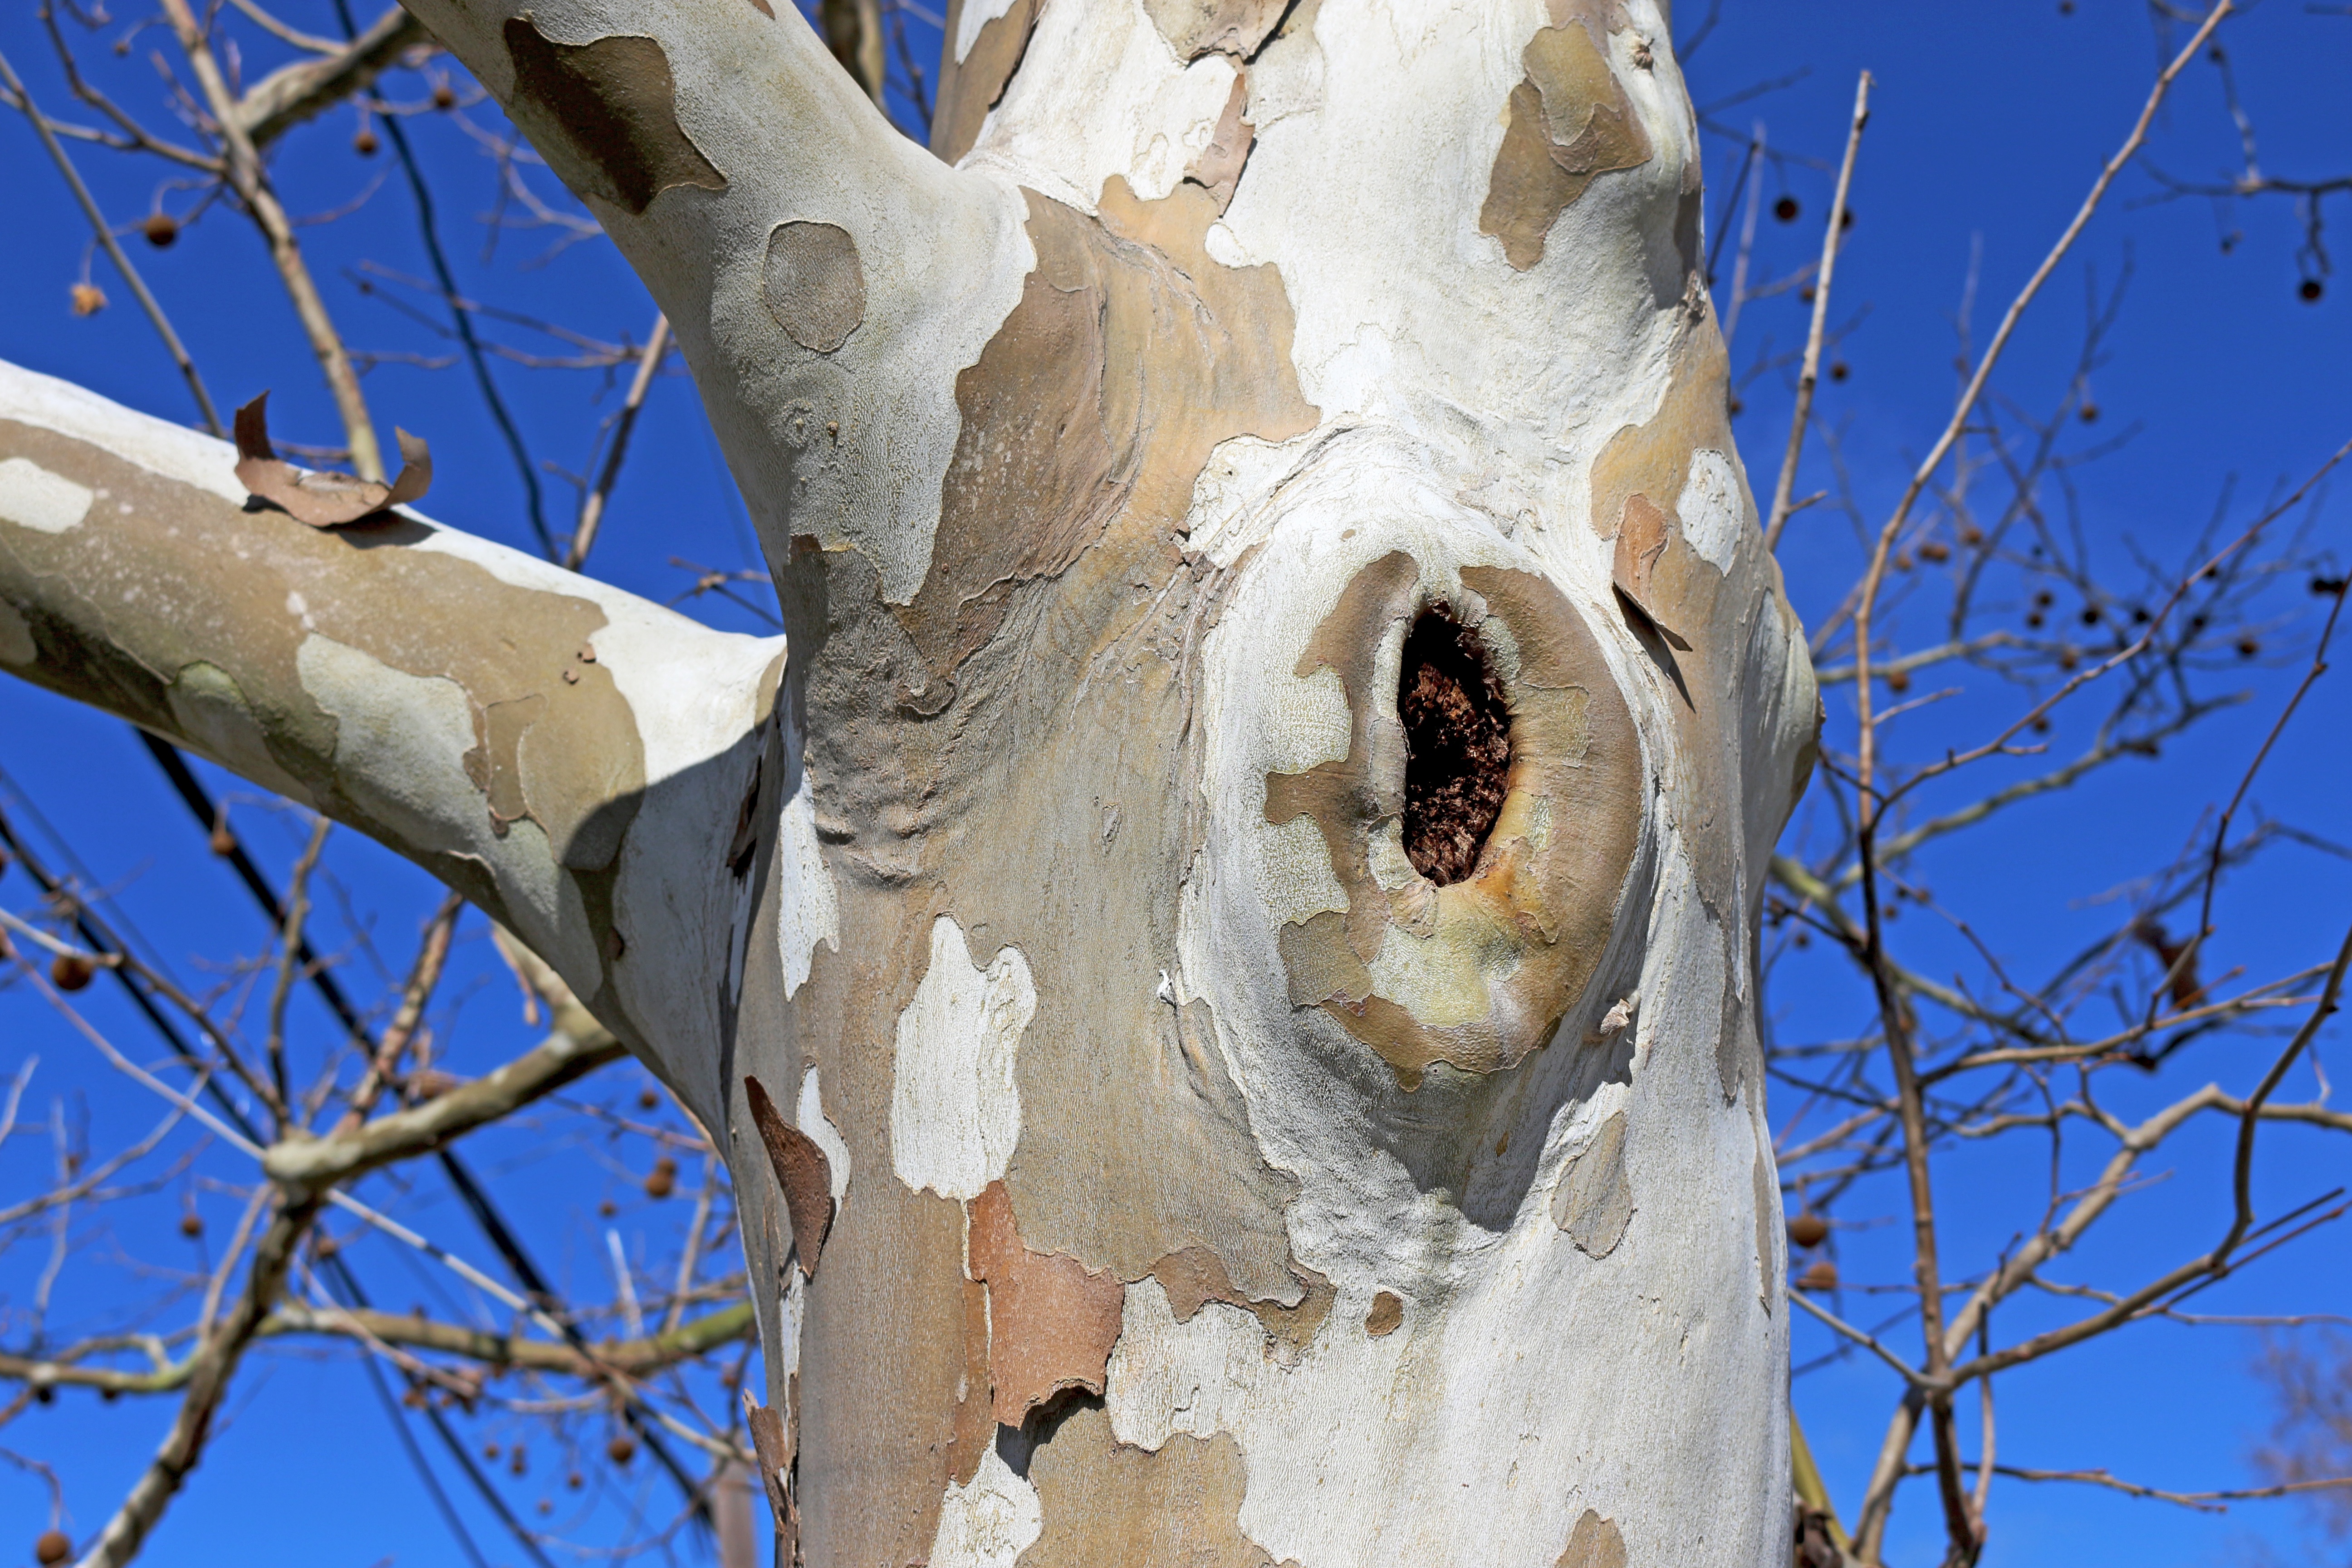
tree, nature, branch, snow, winter, plant, sky, wood, leaf, flower, trunk, bark, ice, spring, birch, weather, blue, season, sculpture, branches, sycamore, woody plant, platanus occidentalis, western banana, banana of virginia